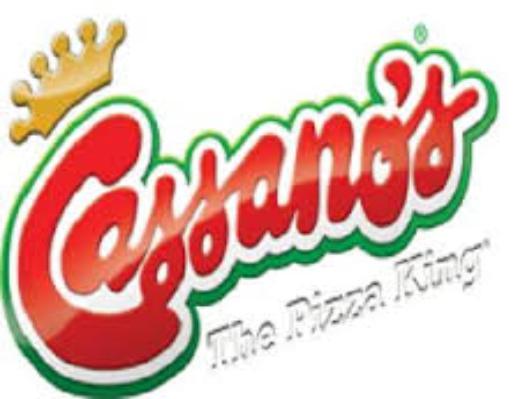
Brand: Cassano's Pizza King
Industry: Food